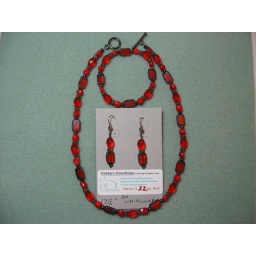
Specialty rectangle reddish orange glass beads with other faceted glass beads offset by metal framers, includes bracelet, 17 1/2 in